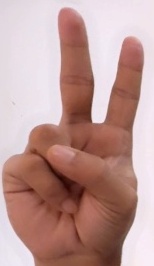
ASL sign: V